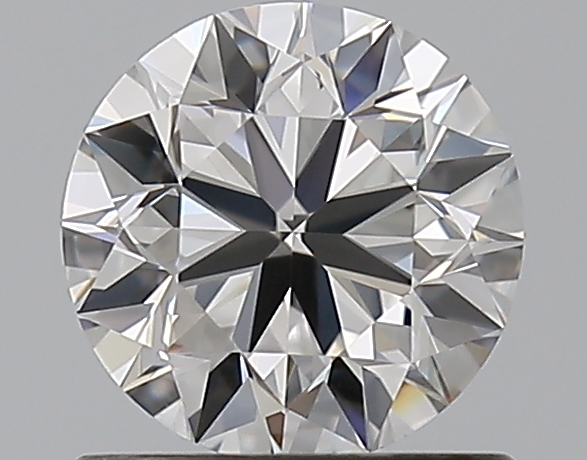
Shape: round
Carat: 0.8
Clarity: VVS2
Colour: D
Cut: VG
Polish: EX
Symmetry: EX
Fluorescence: N
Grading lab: GIA
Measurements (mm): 5.83 x 5.86 x 3.7